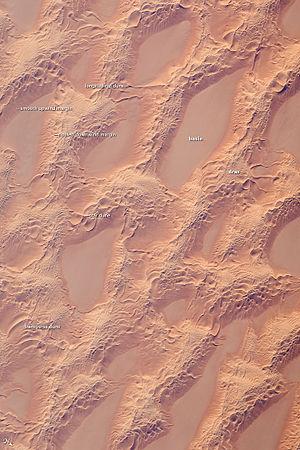
Une dune est un relief ou un modelé composé de sable. Le terme appartient au vocabulaire topographique, géographique, géomorphologique. Les ensembles dunaires font partie des formations superficielles. Il existe des dunes littorales et continentales et hydrauliques de tailles, de superficie, d'âges et de dynamiques variés. Les processus éoliens ou hydrauliques gouvernent l'édification, l'évolution, les mouvements des dunes et des massifs dunaires et définissent les formes générales et de détails. D'autres appellations qualifient les ensembles dunaires comme erg, dune littorale, croc, garenne, etc. Ces termes généralement locaux peuvent connaître un usage plus général et qualifier un type particulier de dune.